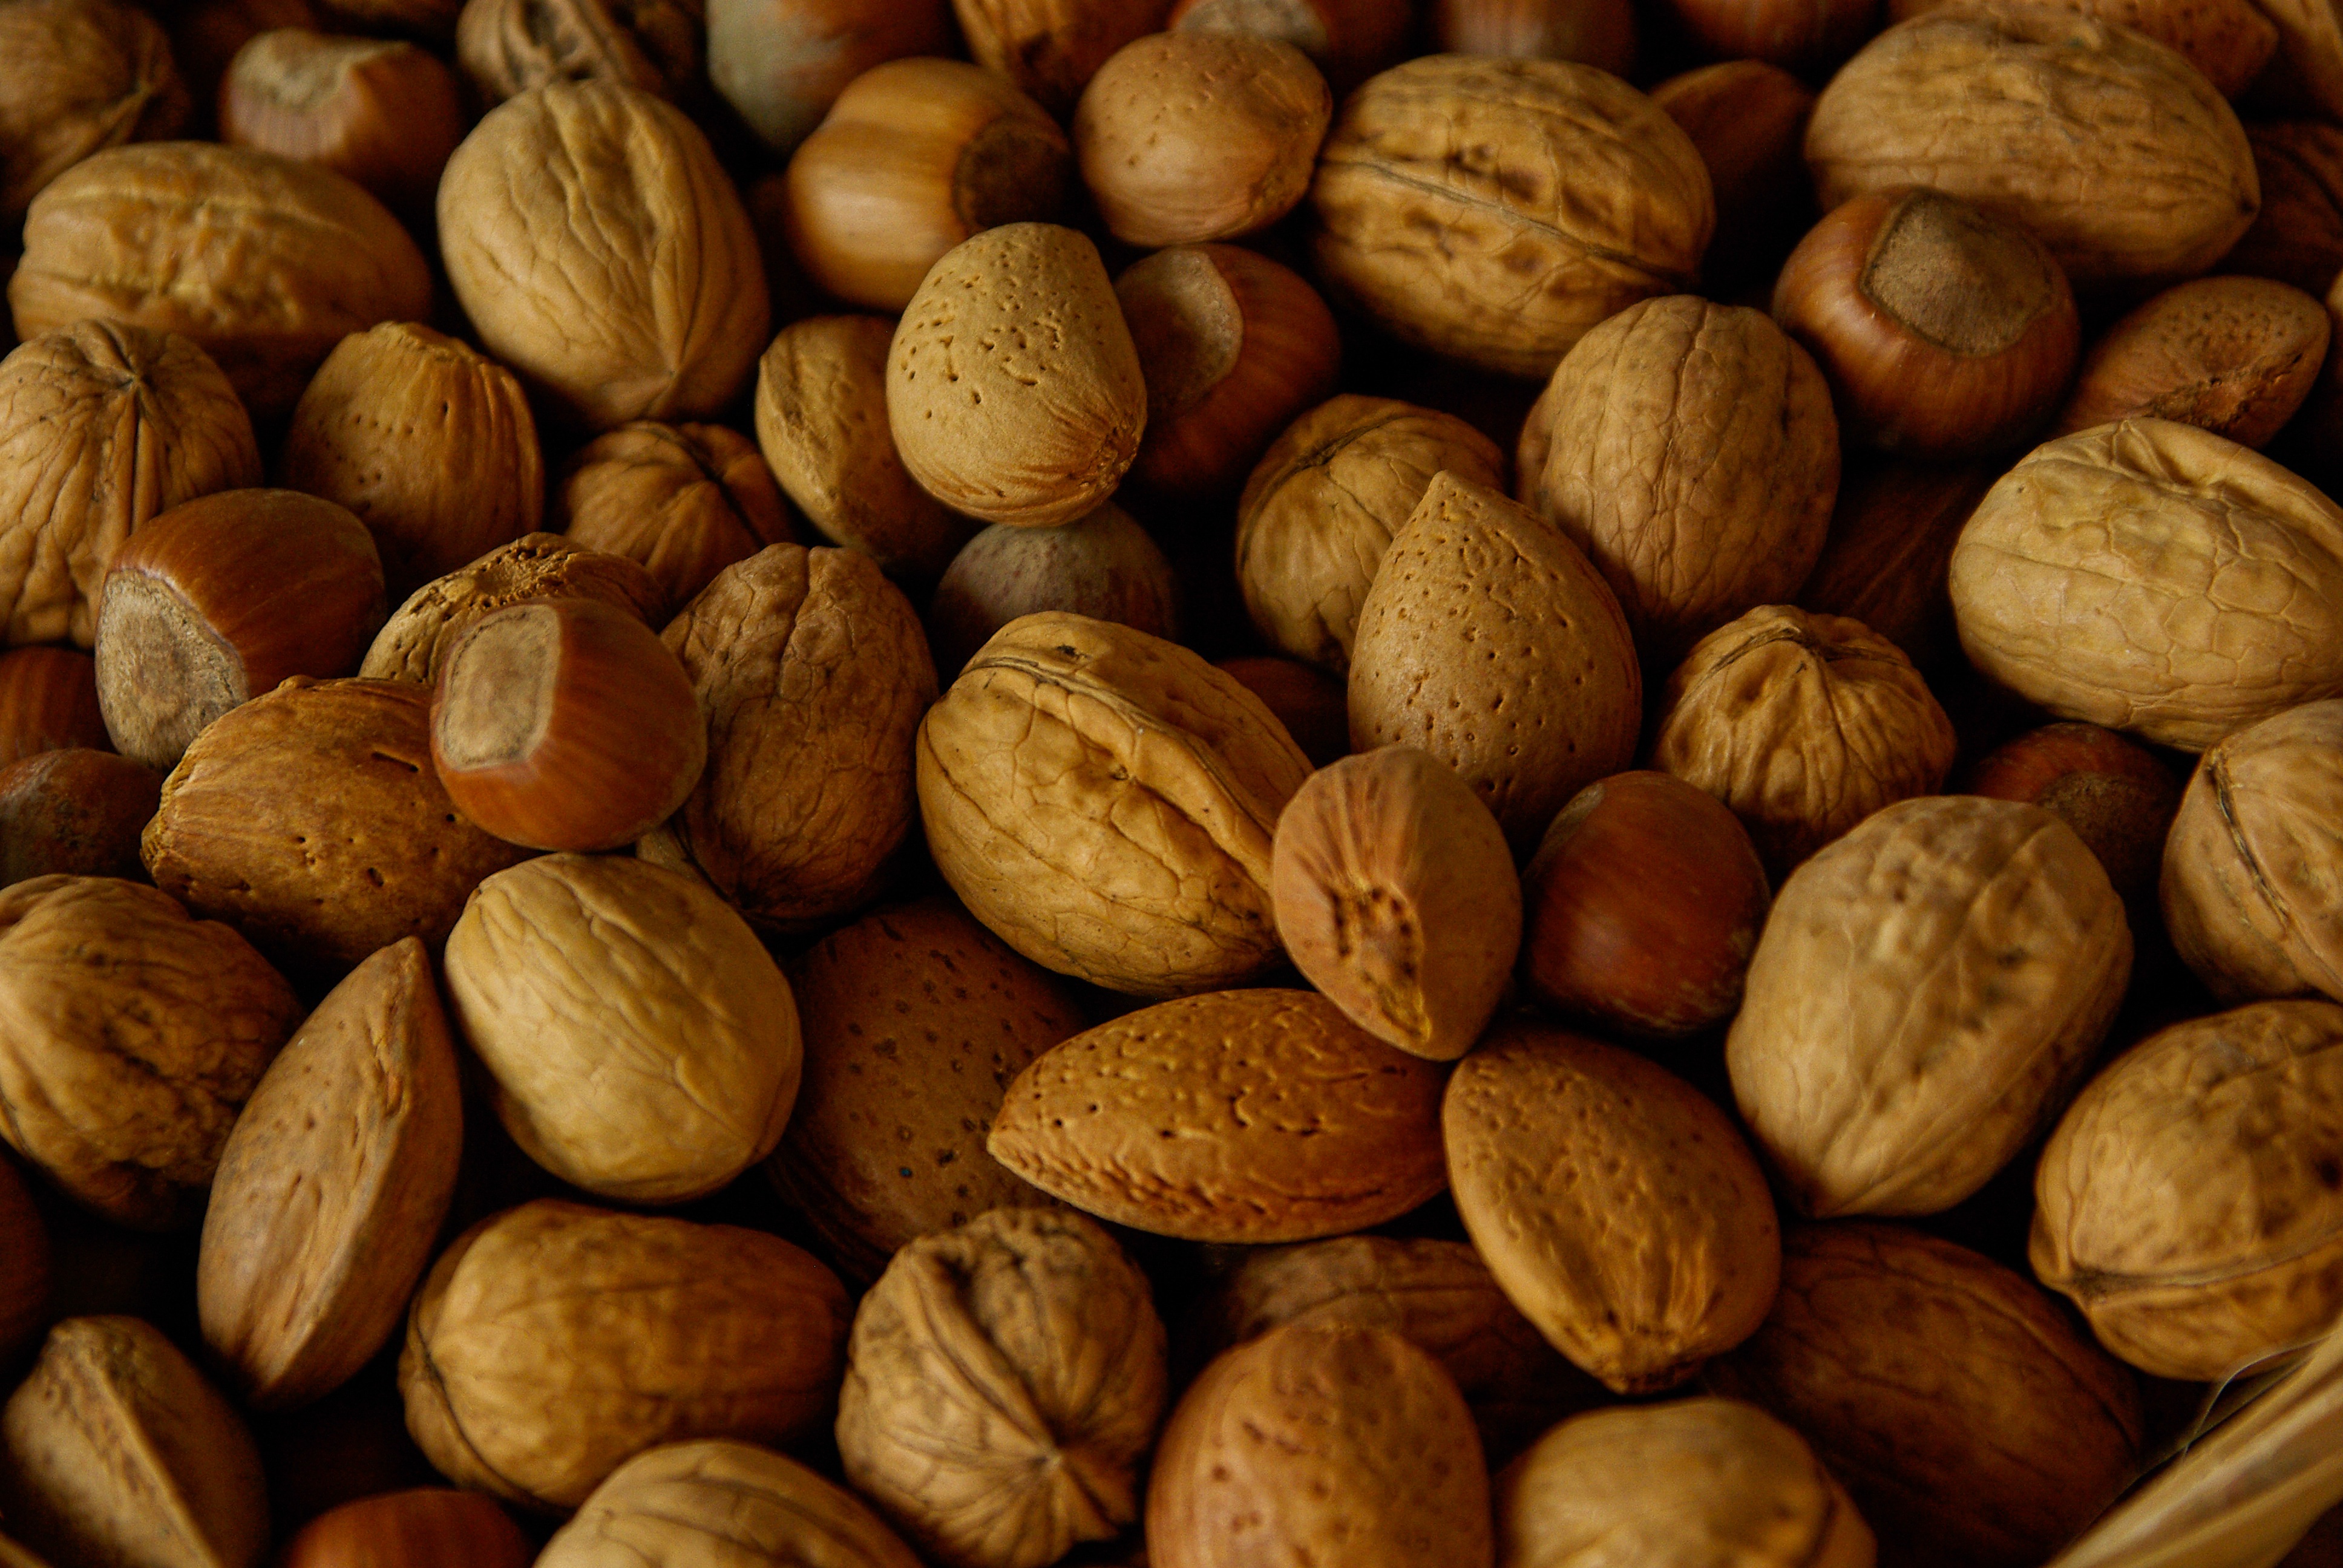
plant, food, produce, nut, caffeine, nuts, hazelnut, almonds, hazelnuts, dried fruit, flowering plant, land plant, nuts seeds, tree nuts